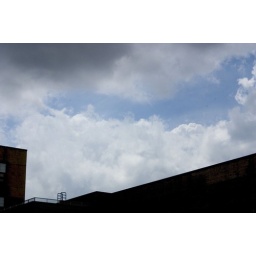
we've had a lot of flash thunderstorms and the sky goes from clear to intense in a matter of moments